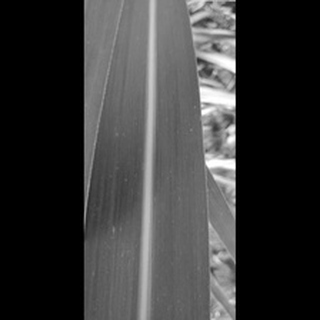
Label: healthy_sugarcane